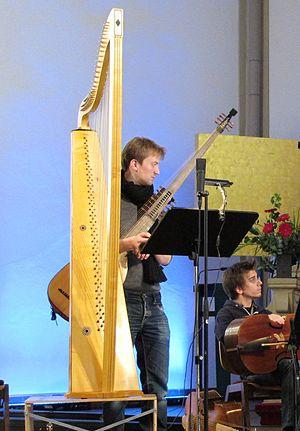
Nicolas Achten, né à Bruxelles le 25 septembre 1985, est un chanteur belge, également joueur de luth, de clavecin et de harpe triple.